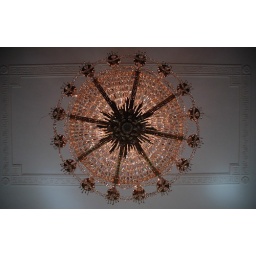
a chandelier in the main dining room at the white house